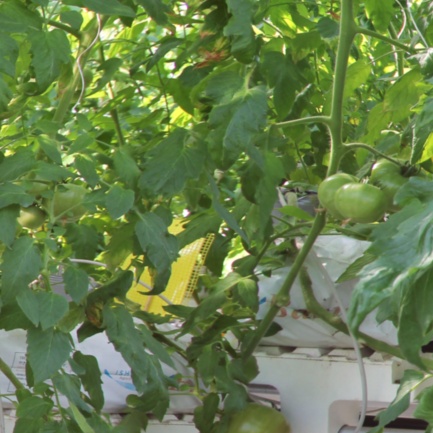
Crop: tomato